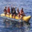
Label: ship